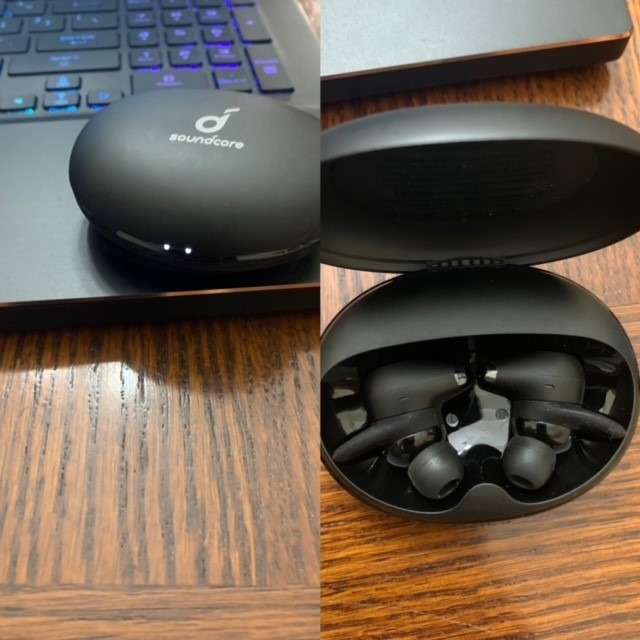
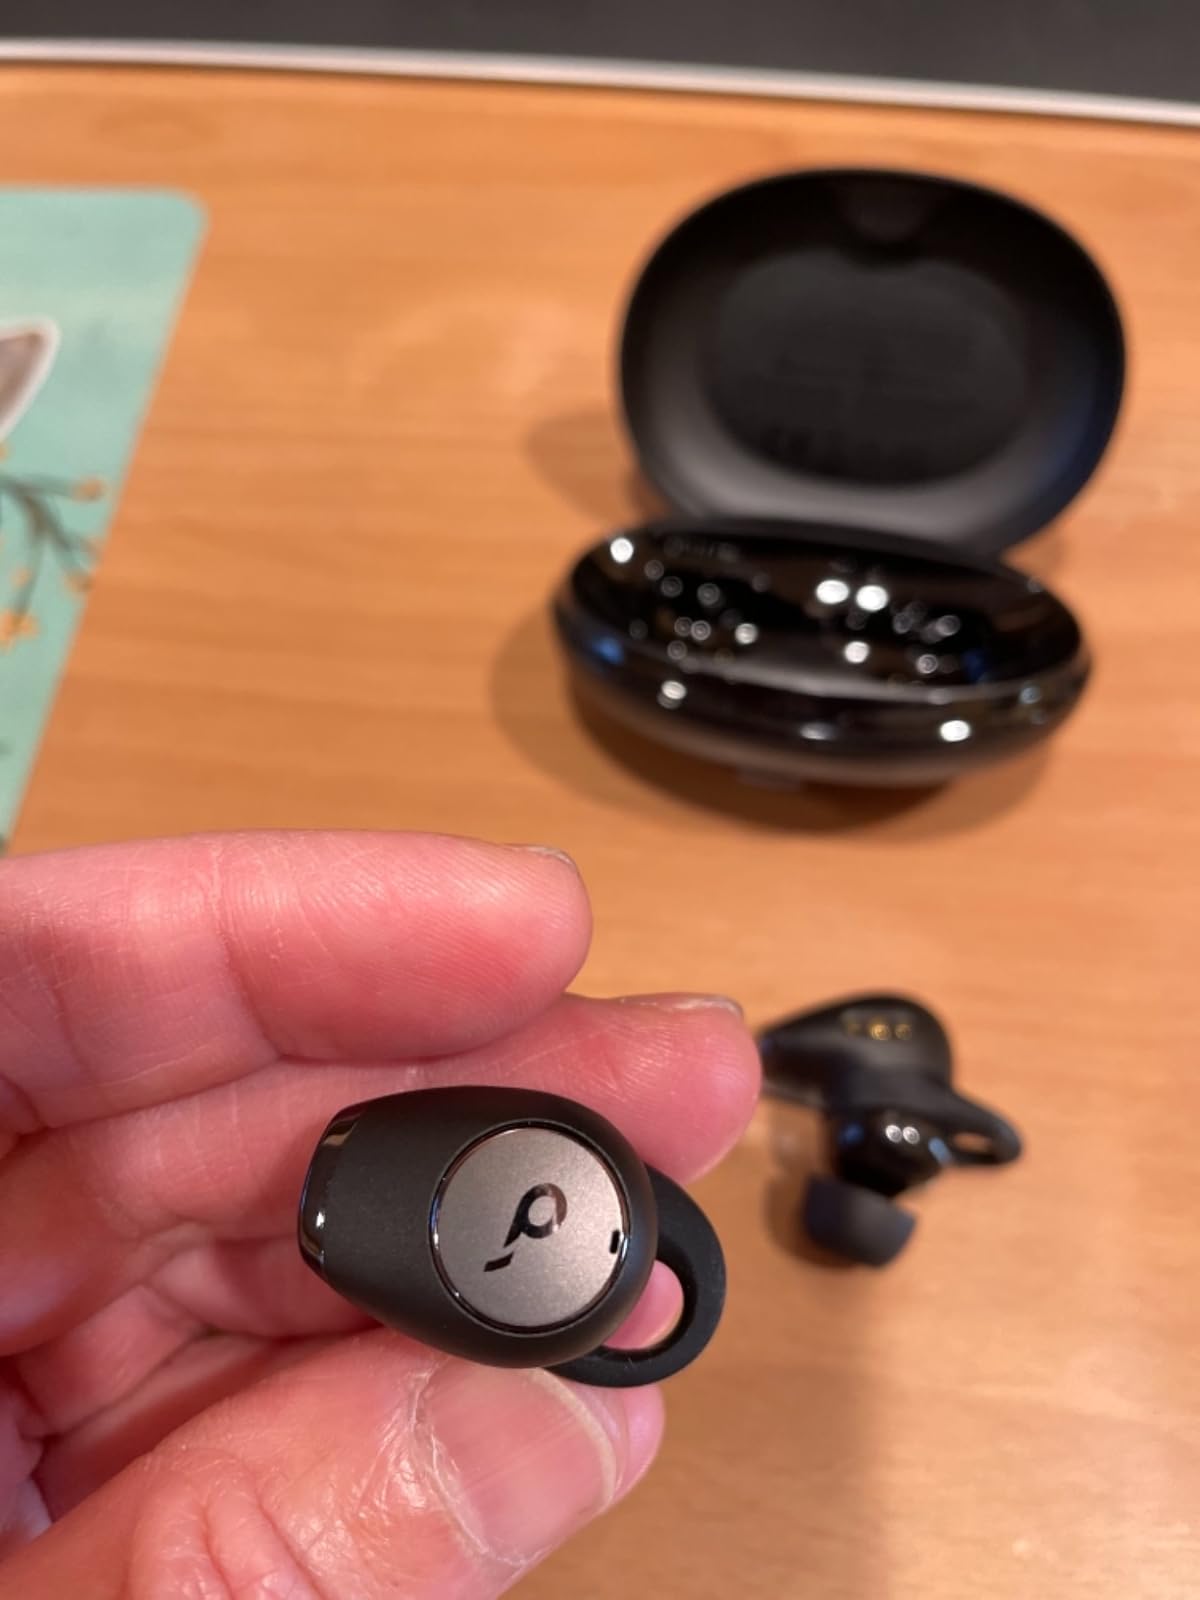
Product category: earbuds
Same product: yes